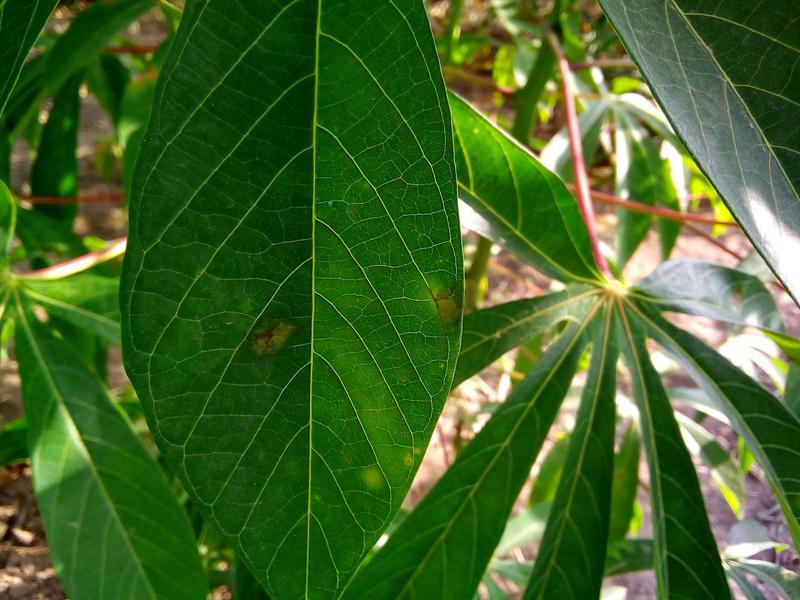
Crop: cassava
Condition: bacterial_blight